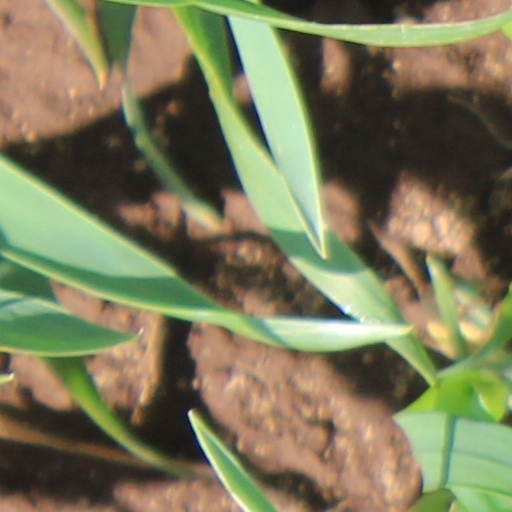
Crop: wheat